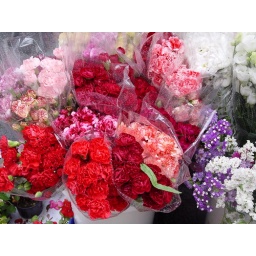
Outdoor flower market in San Sebastian